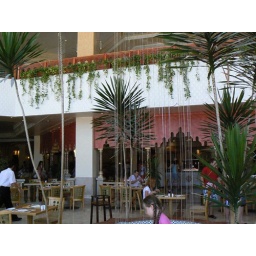
plants and water in the spacious buffet style main restaurant at hurgahdas garden beach resort